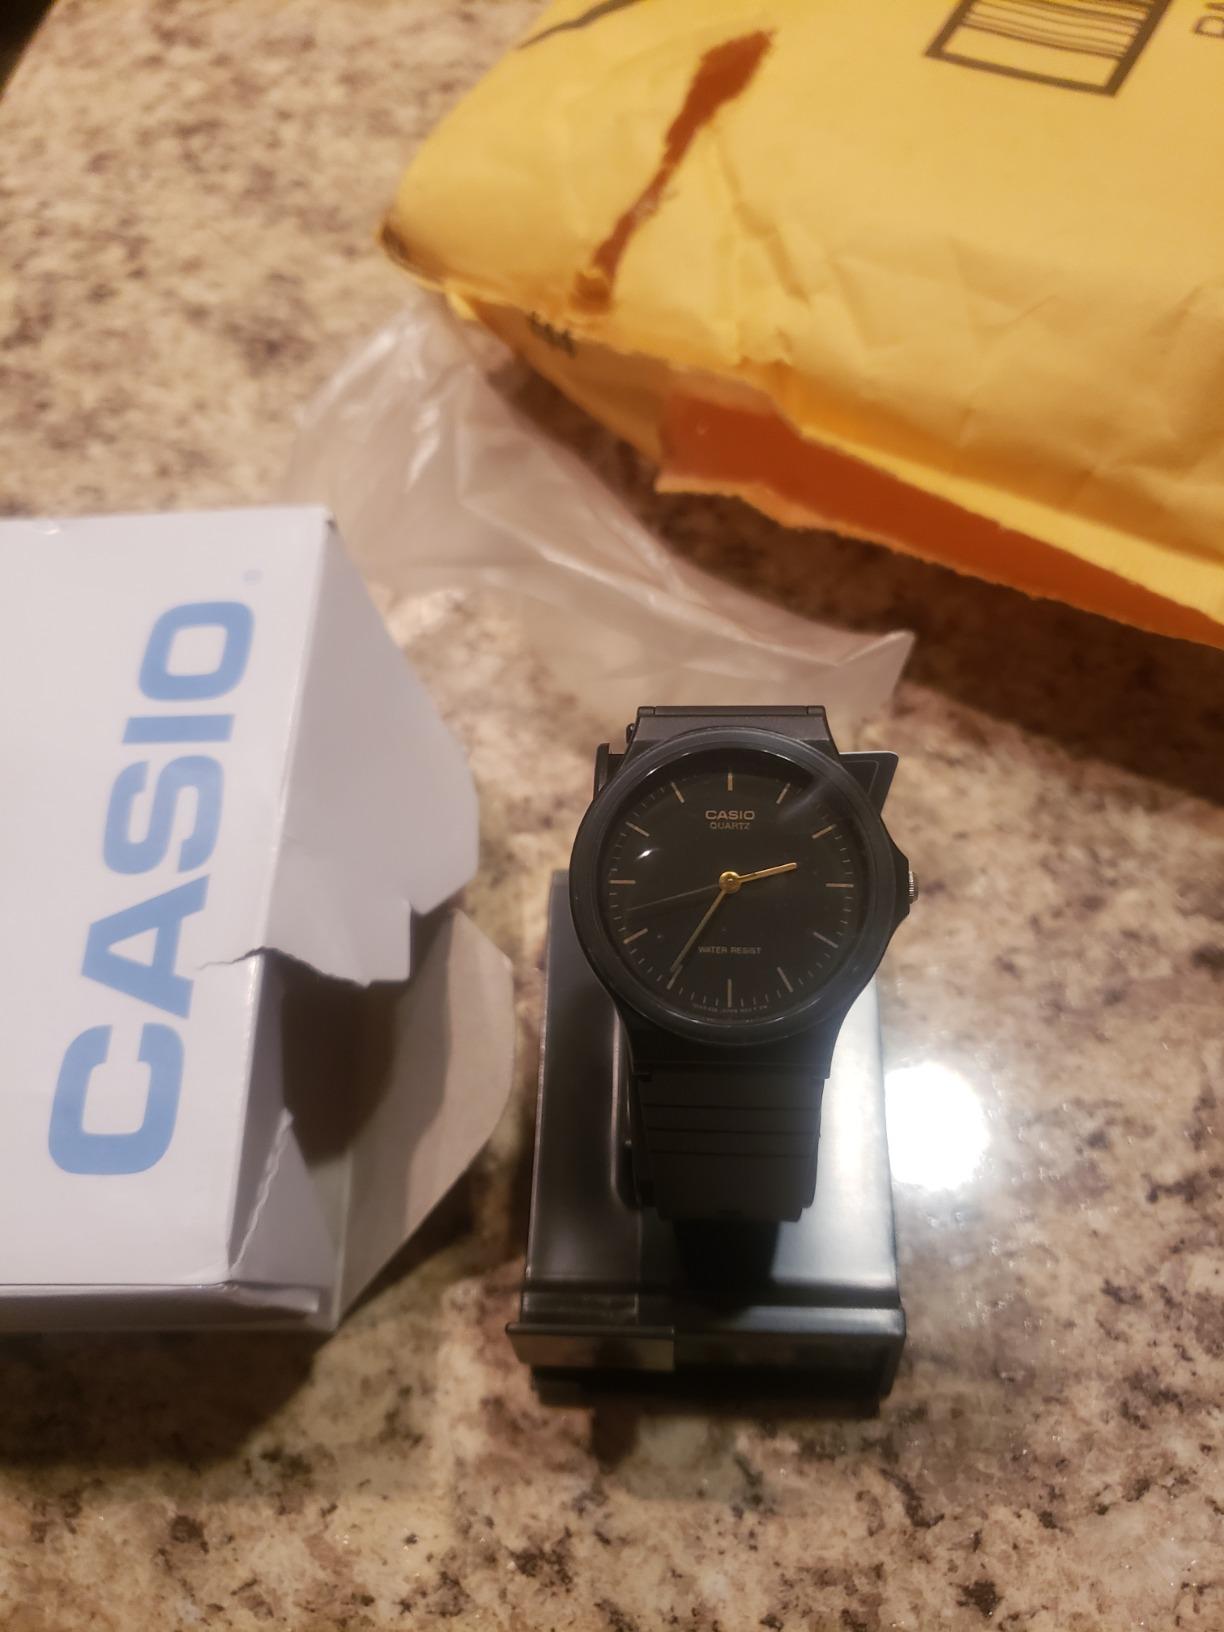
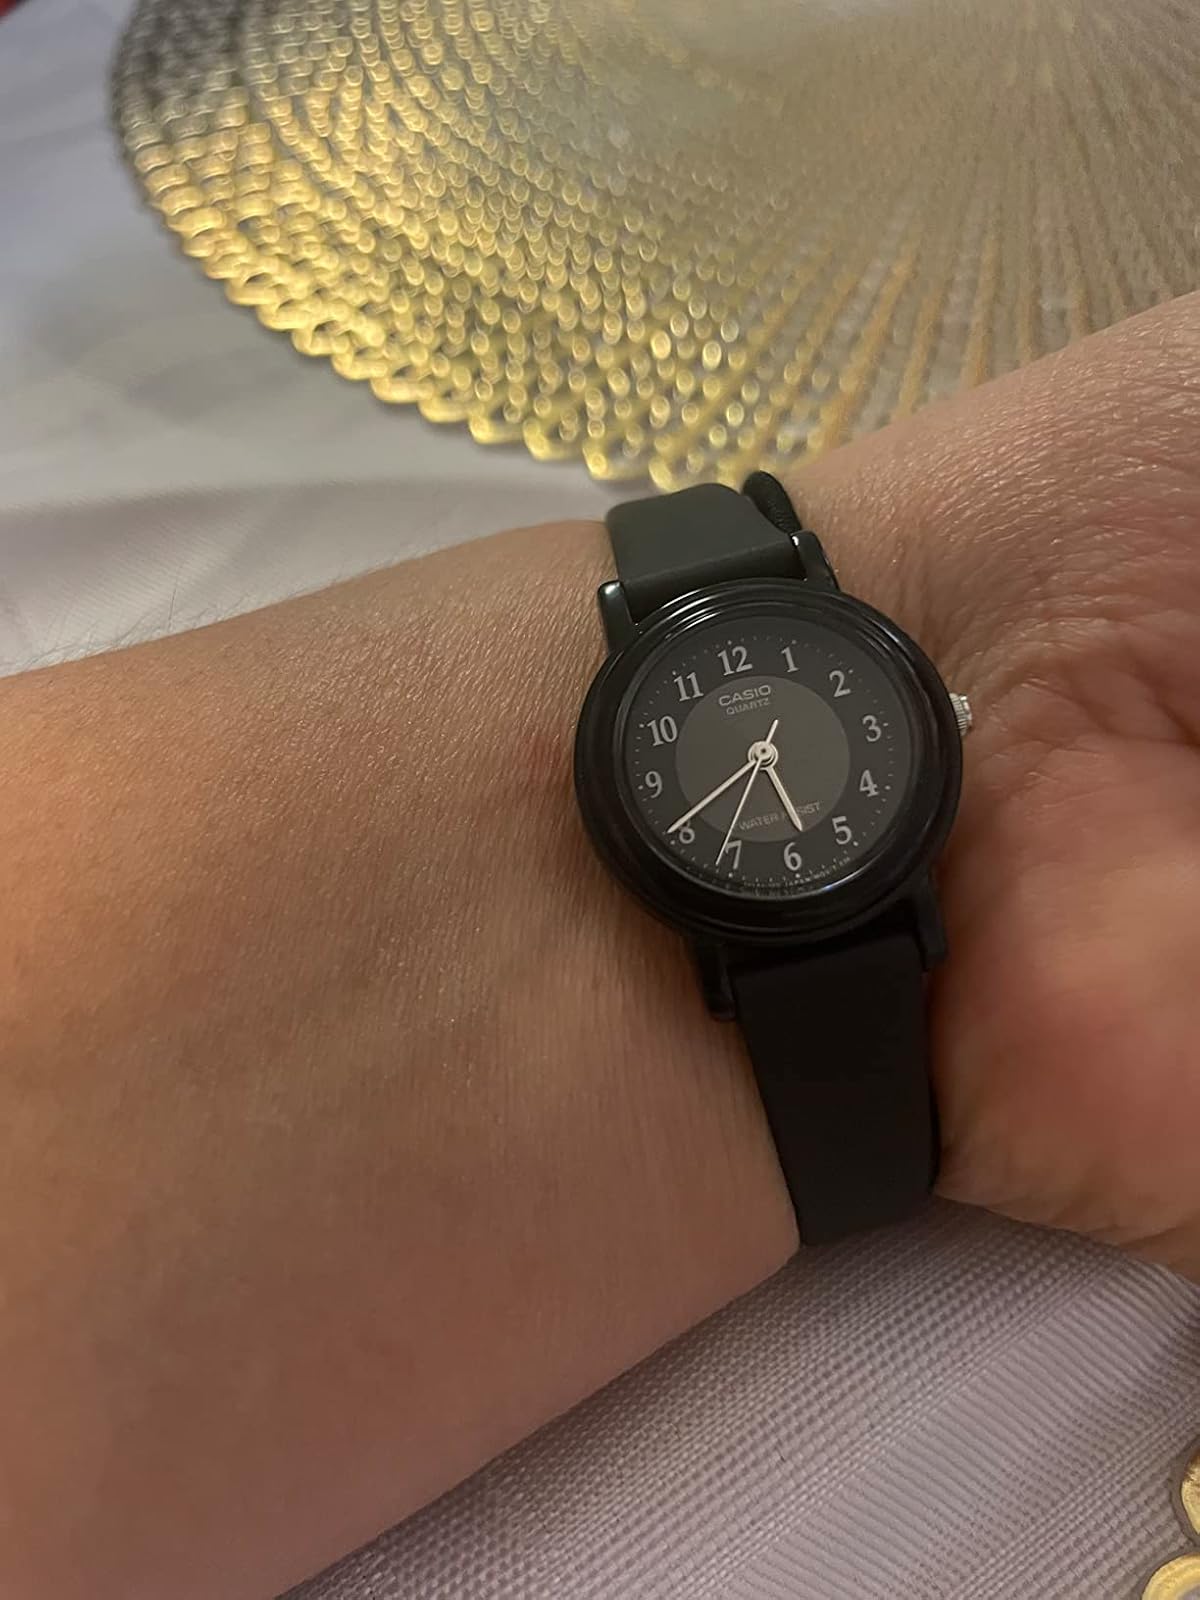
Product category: accessories_watch
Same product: no